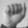
ASL letter: A